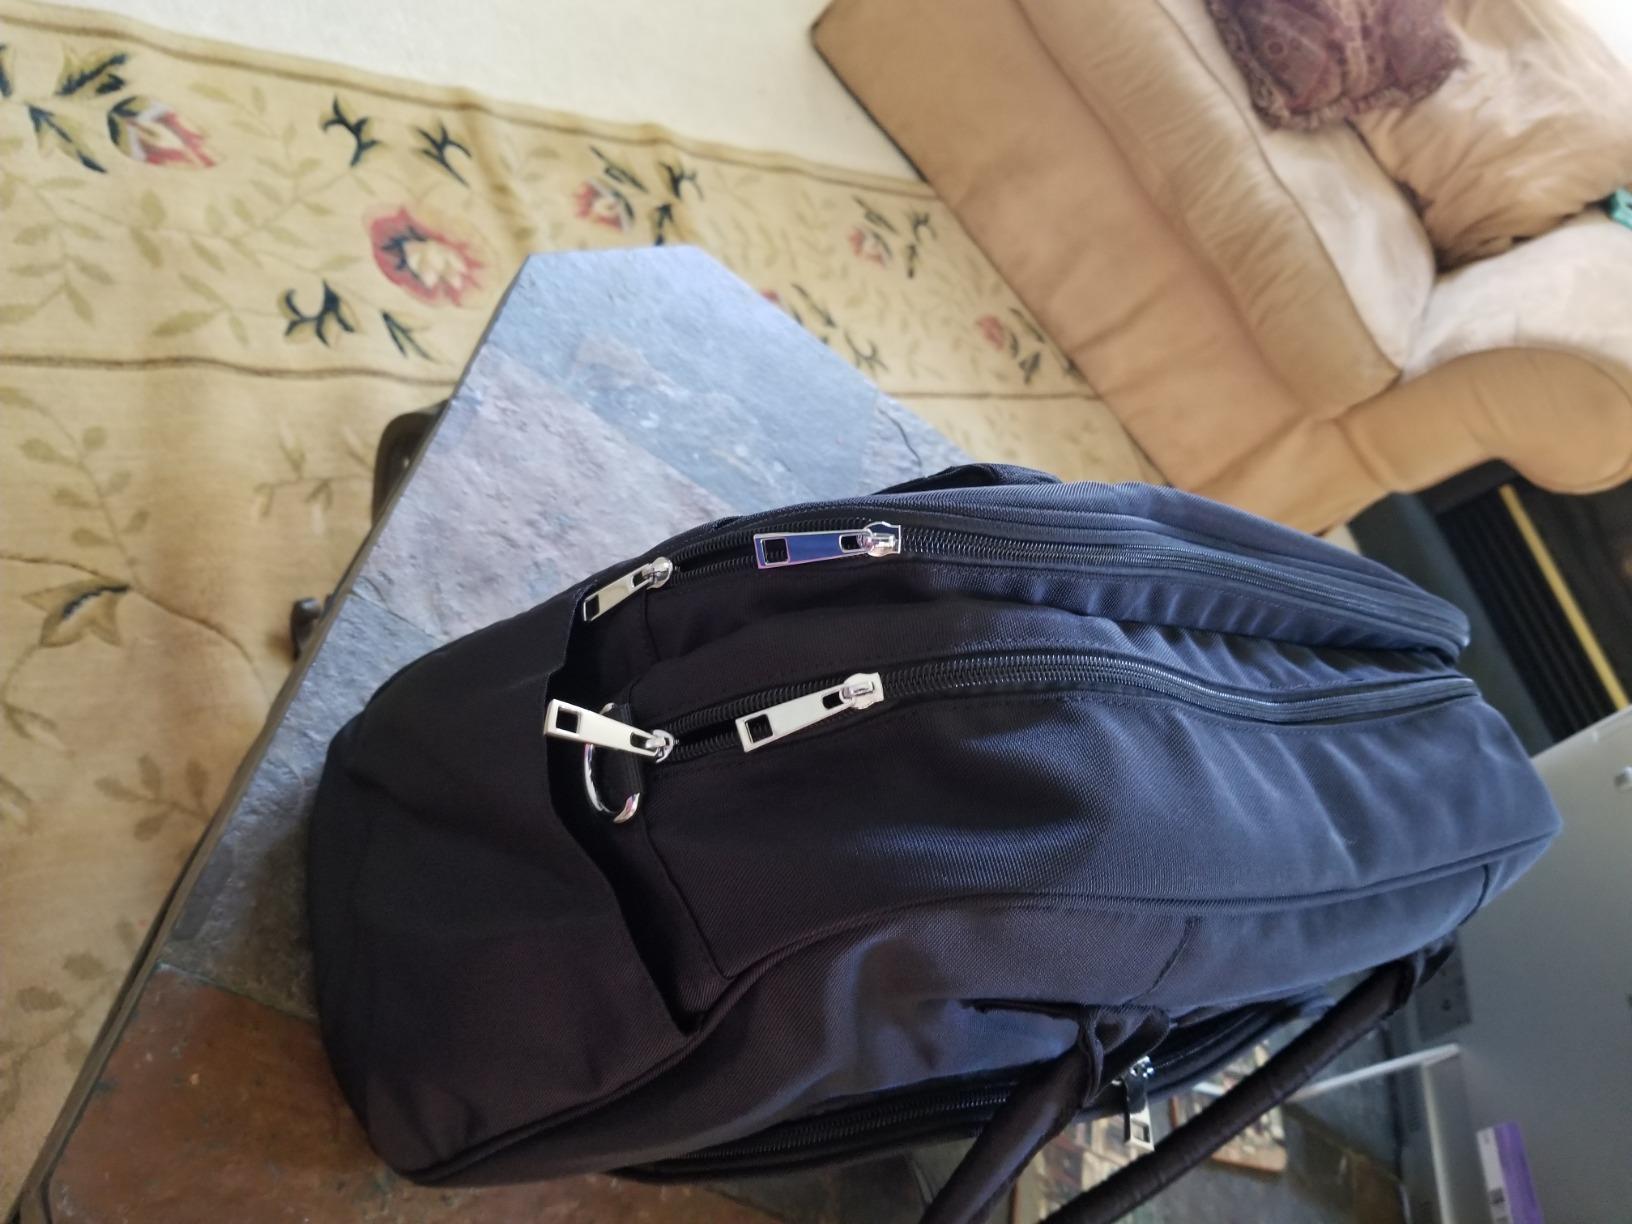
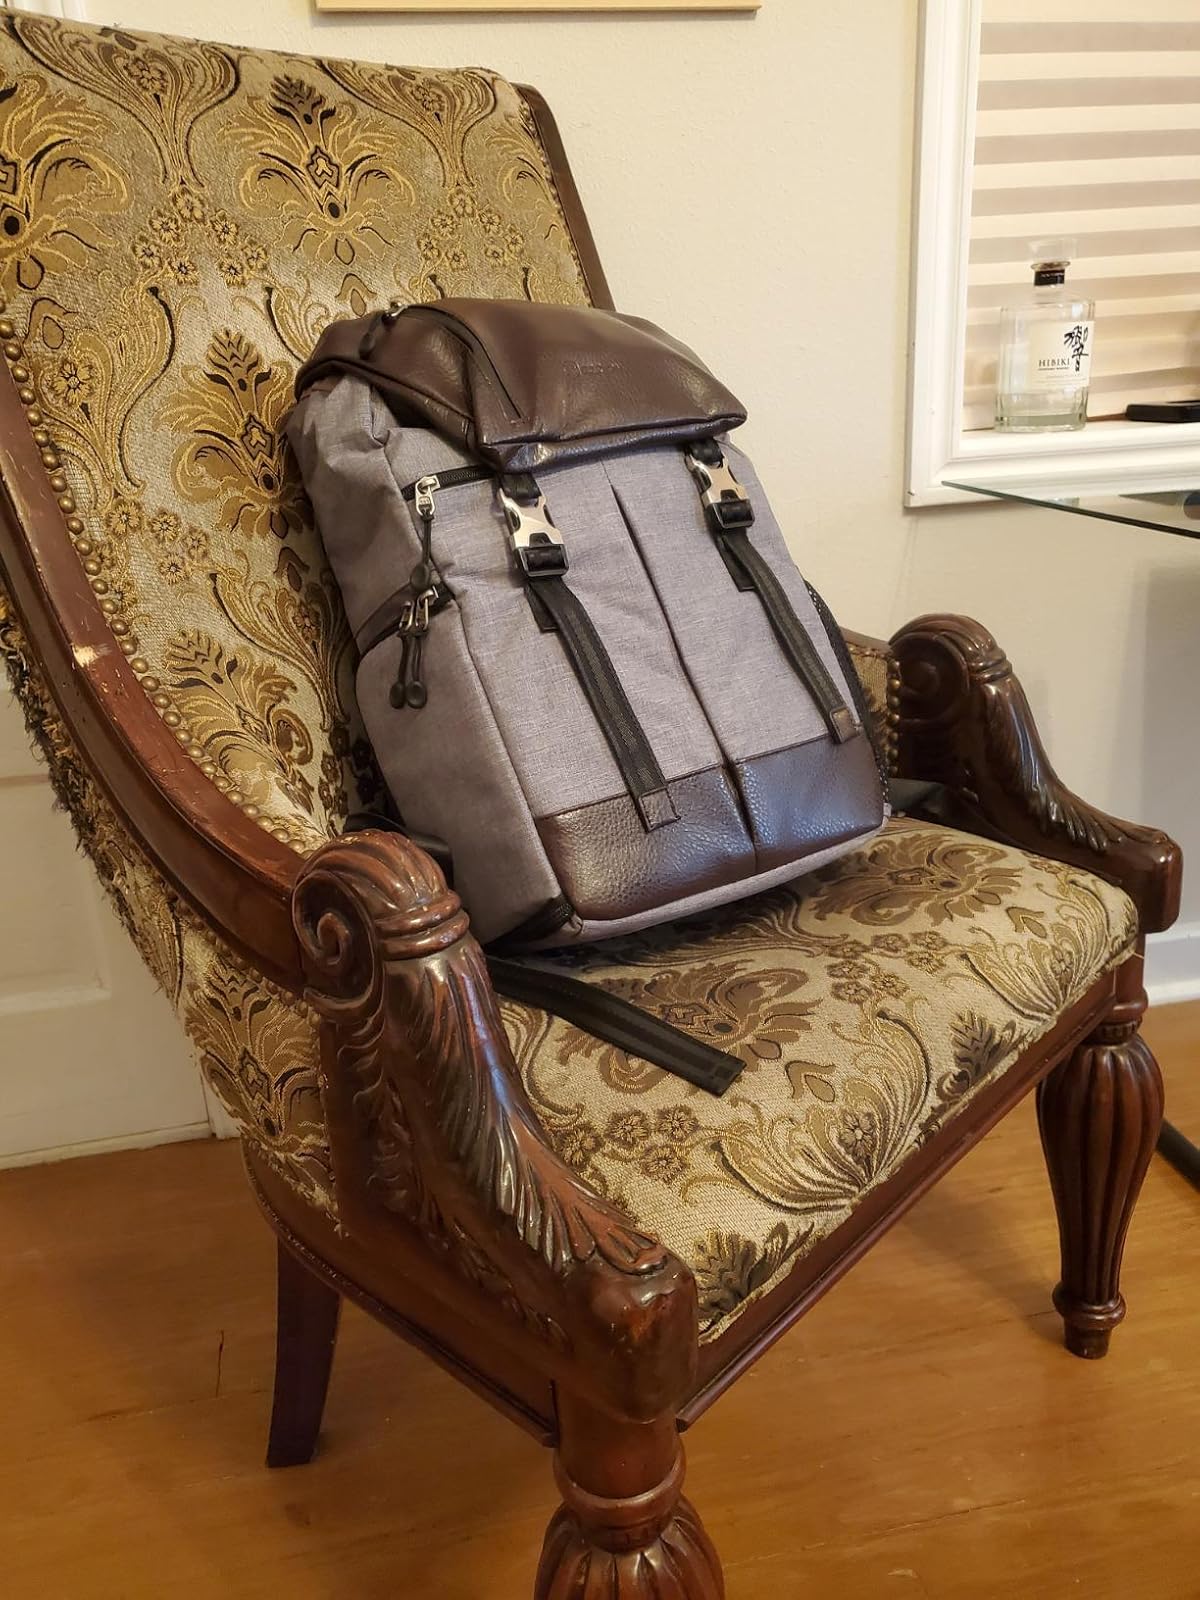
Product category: bag
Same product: no